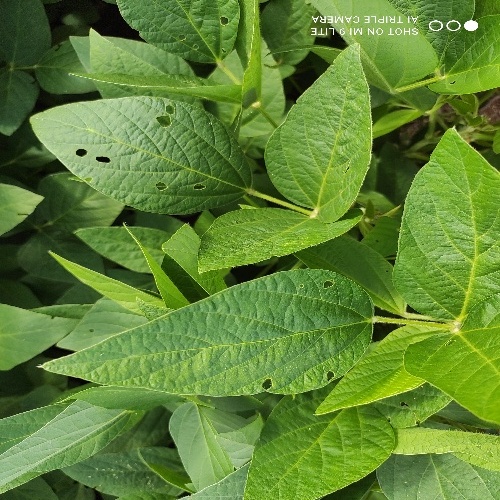
Label: Diabrotica_speciosa